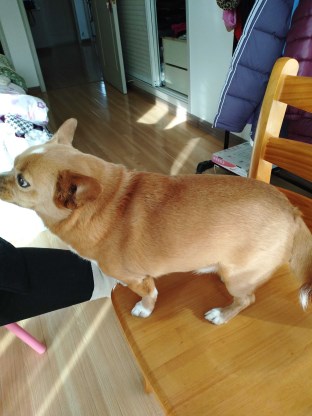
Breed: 3336-n000121-chinese_rural_dog